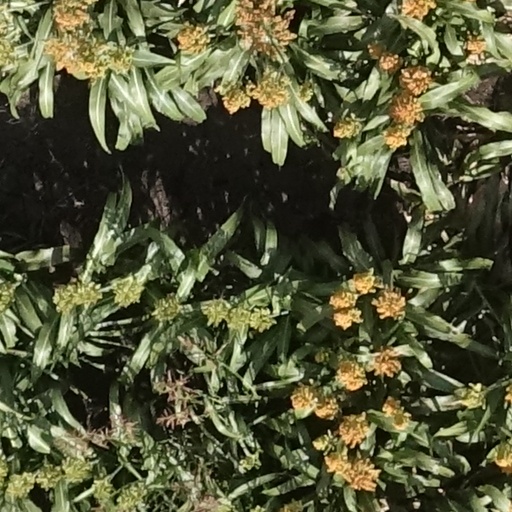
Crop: sorghum